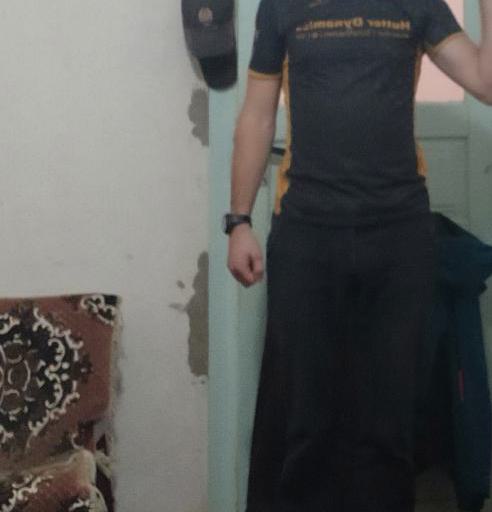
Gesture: no_gesture